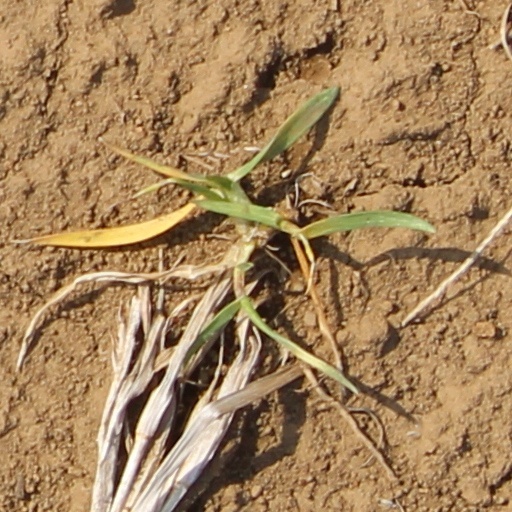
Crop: wheat